Nikolai Yegorov

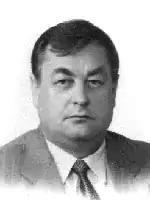

Nikolay Dmitriyevich Yegorov (3 May 1951 – 25 April 1997) was a Russian politician. He was the Governor of Krasnodar Kray in 1992-1994 and in 1996–1997, Minister for the Ethnic Affairs of the Russian Federation in 1994–1995 and the representative of the President of Russian Federation in Chechnya, the chief of the Russian presidential administration, 1995–1996. He had the federal state civilian service rank of 1st class Active State Councillor of the Russian Federation.